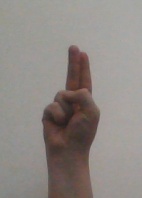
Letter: taa